SS Chief Wawatam

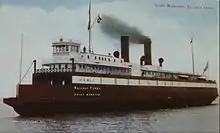
SS Chief Wawatam from a 1912 Toledo Shipbuilding advertisement.

The vessel was originally called Hull Number 119 but was soon thereafter named for Chief Wawatam, an Ojibwa chief of the 1700s who, in the Ojibwa fighting outbreak at Fort Michilimackinac in 1763, rescued the Englishman fur trader Alexander Henry. In 1761, Henry had been the first English-speaking fur trader to establish himself as a merchant at Michilimackinac. At that time Henry became a close friend and kinship relation of a Chippewa chief named Wa'wa'tam, and Henry later claimed that he and Wawatam had become blood brothers by the power of the Great Spirit. This gave Chief Wawatam an enduring place in Straits of Mackinac folklore. A wooden statue of Chief Wawatam stands near the harbor in Mackinaw City, Michigan, in Wawatam Park. It was carved by Jerry Prior from a white pine log that was a hundred years old.